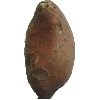
Label: potato_sweet